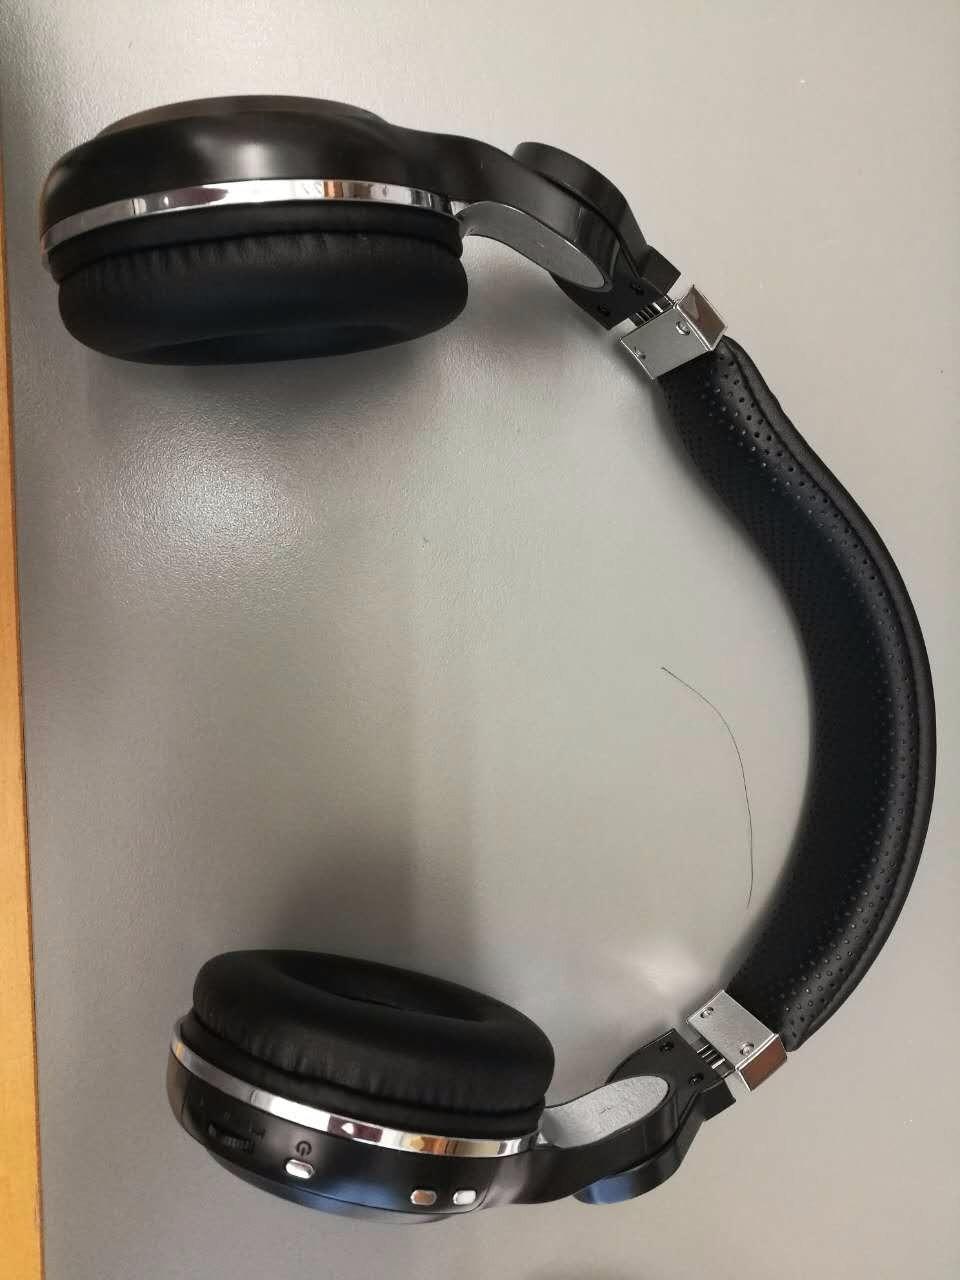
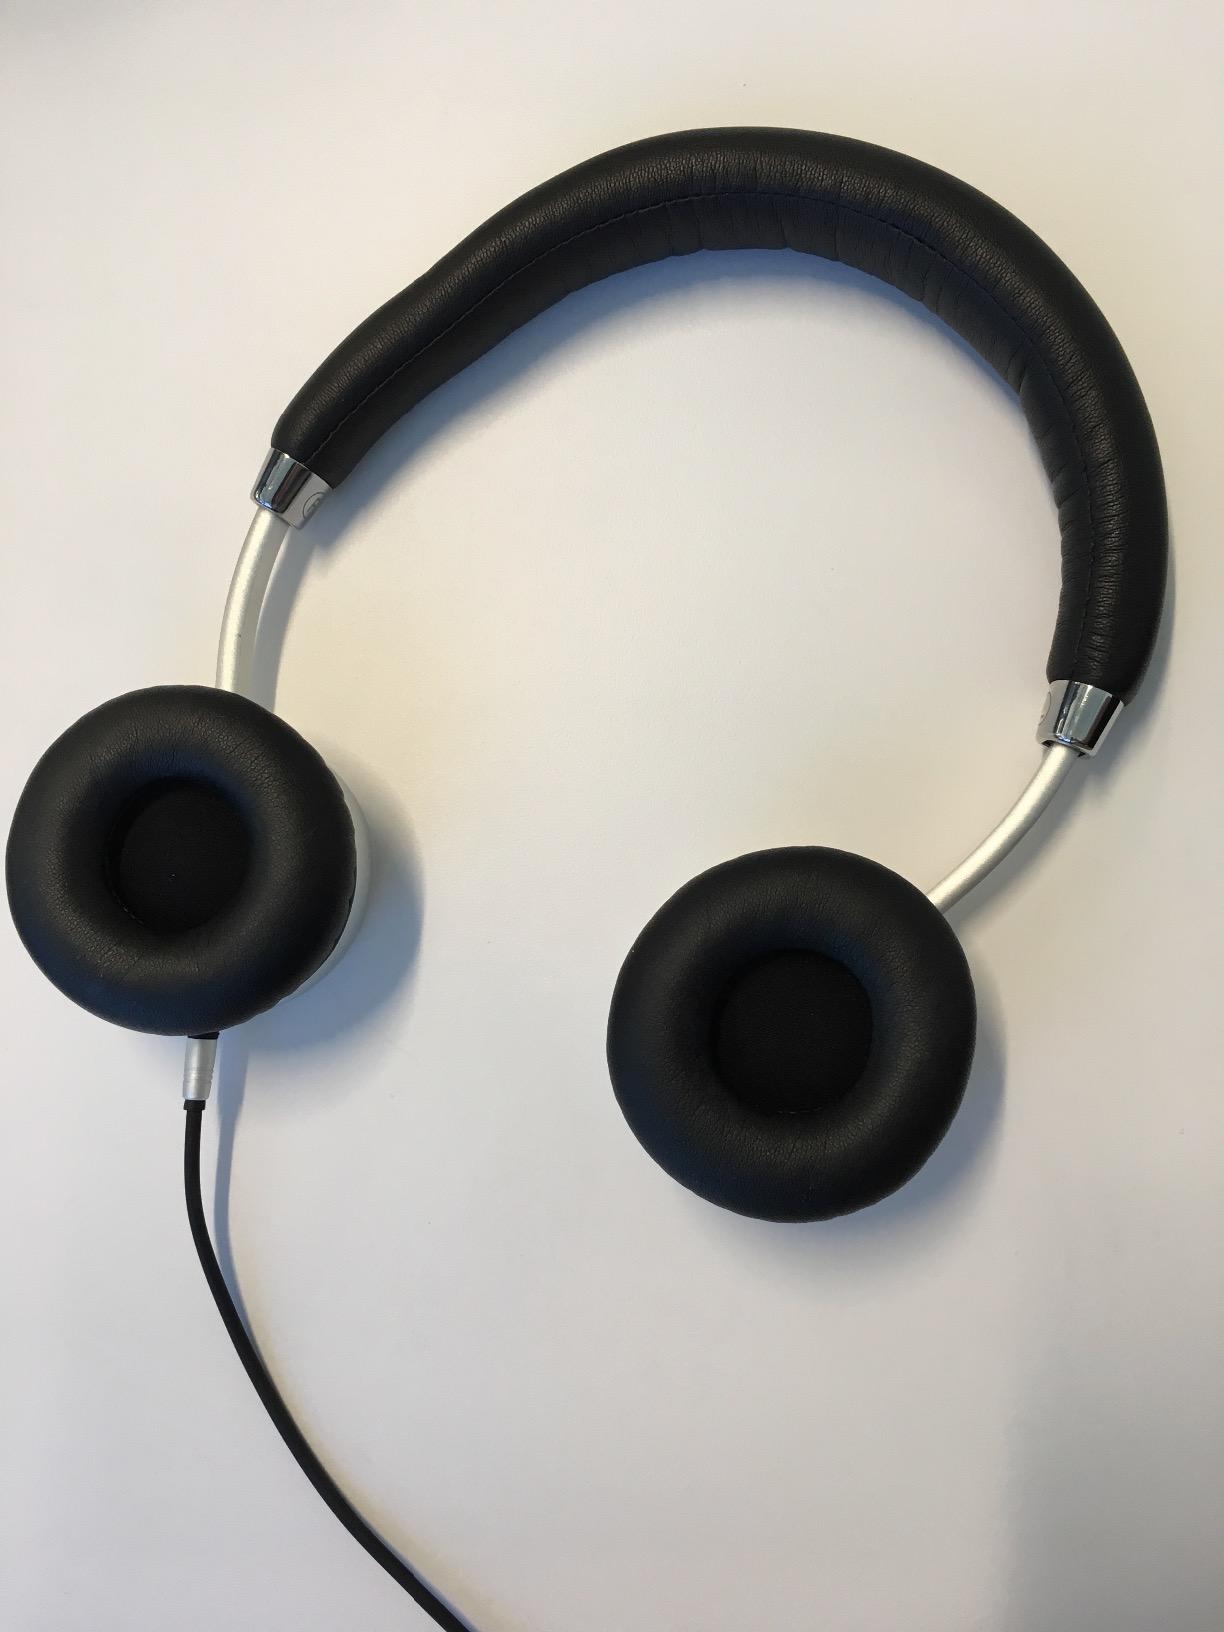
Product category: headphones
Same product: no